Bucky Barnes

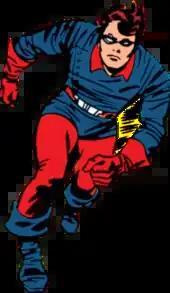
Barnes as Bucky during World War II. Art by the character's co-creator Jack Kirby, from the first page of the comic book series "Tales of Suspense" #63 (March 1965).

James Buchanan "Bucky" Barnes Jr. is born in Shelbyville, Indiana in 1925. Barnes grows up as an Army brat alongside his younger sister Rebecca. Their mother Winnifred dies when both children are still young. In 1938, their father James Barnes Sr. is killed during a training exercise at U.S. Army Camp Lehigh in Virginia. Bucky and Becca are adopted by their father's colleague Major Samson. Becca is sent to boarding school, while Bucky remains at Camp Lehigh and becomes its unofficial mascot. By his teens, Bucky makes a side-career of smuggling goods into the camp for the soldiers. Engaging in exercises with the soldiers in training, Bucky shows a natural ability for marksmanship and physical combat.